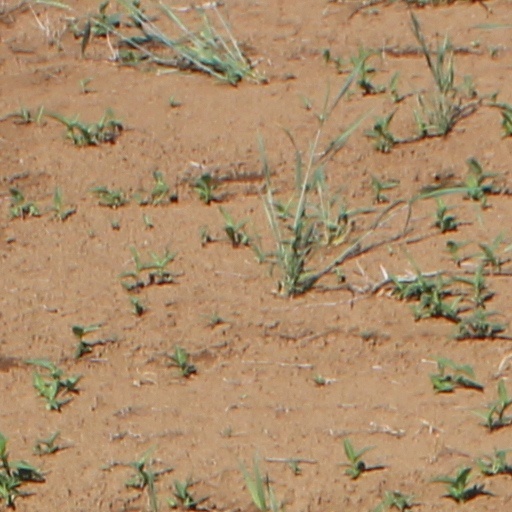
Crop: wheat